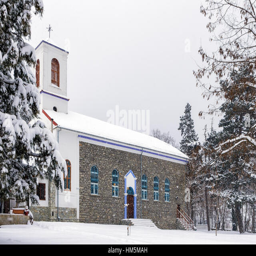
picturesque winter scene by the river